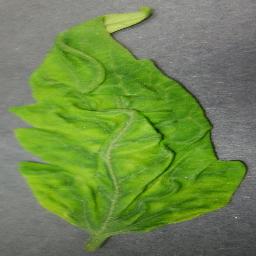
Label: Tomato___Tomato_Yellow_Leaf_Curl_Virus